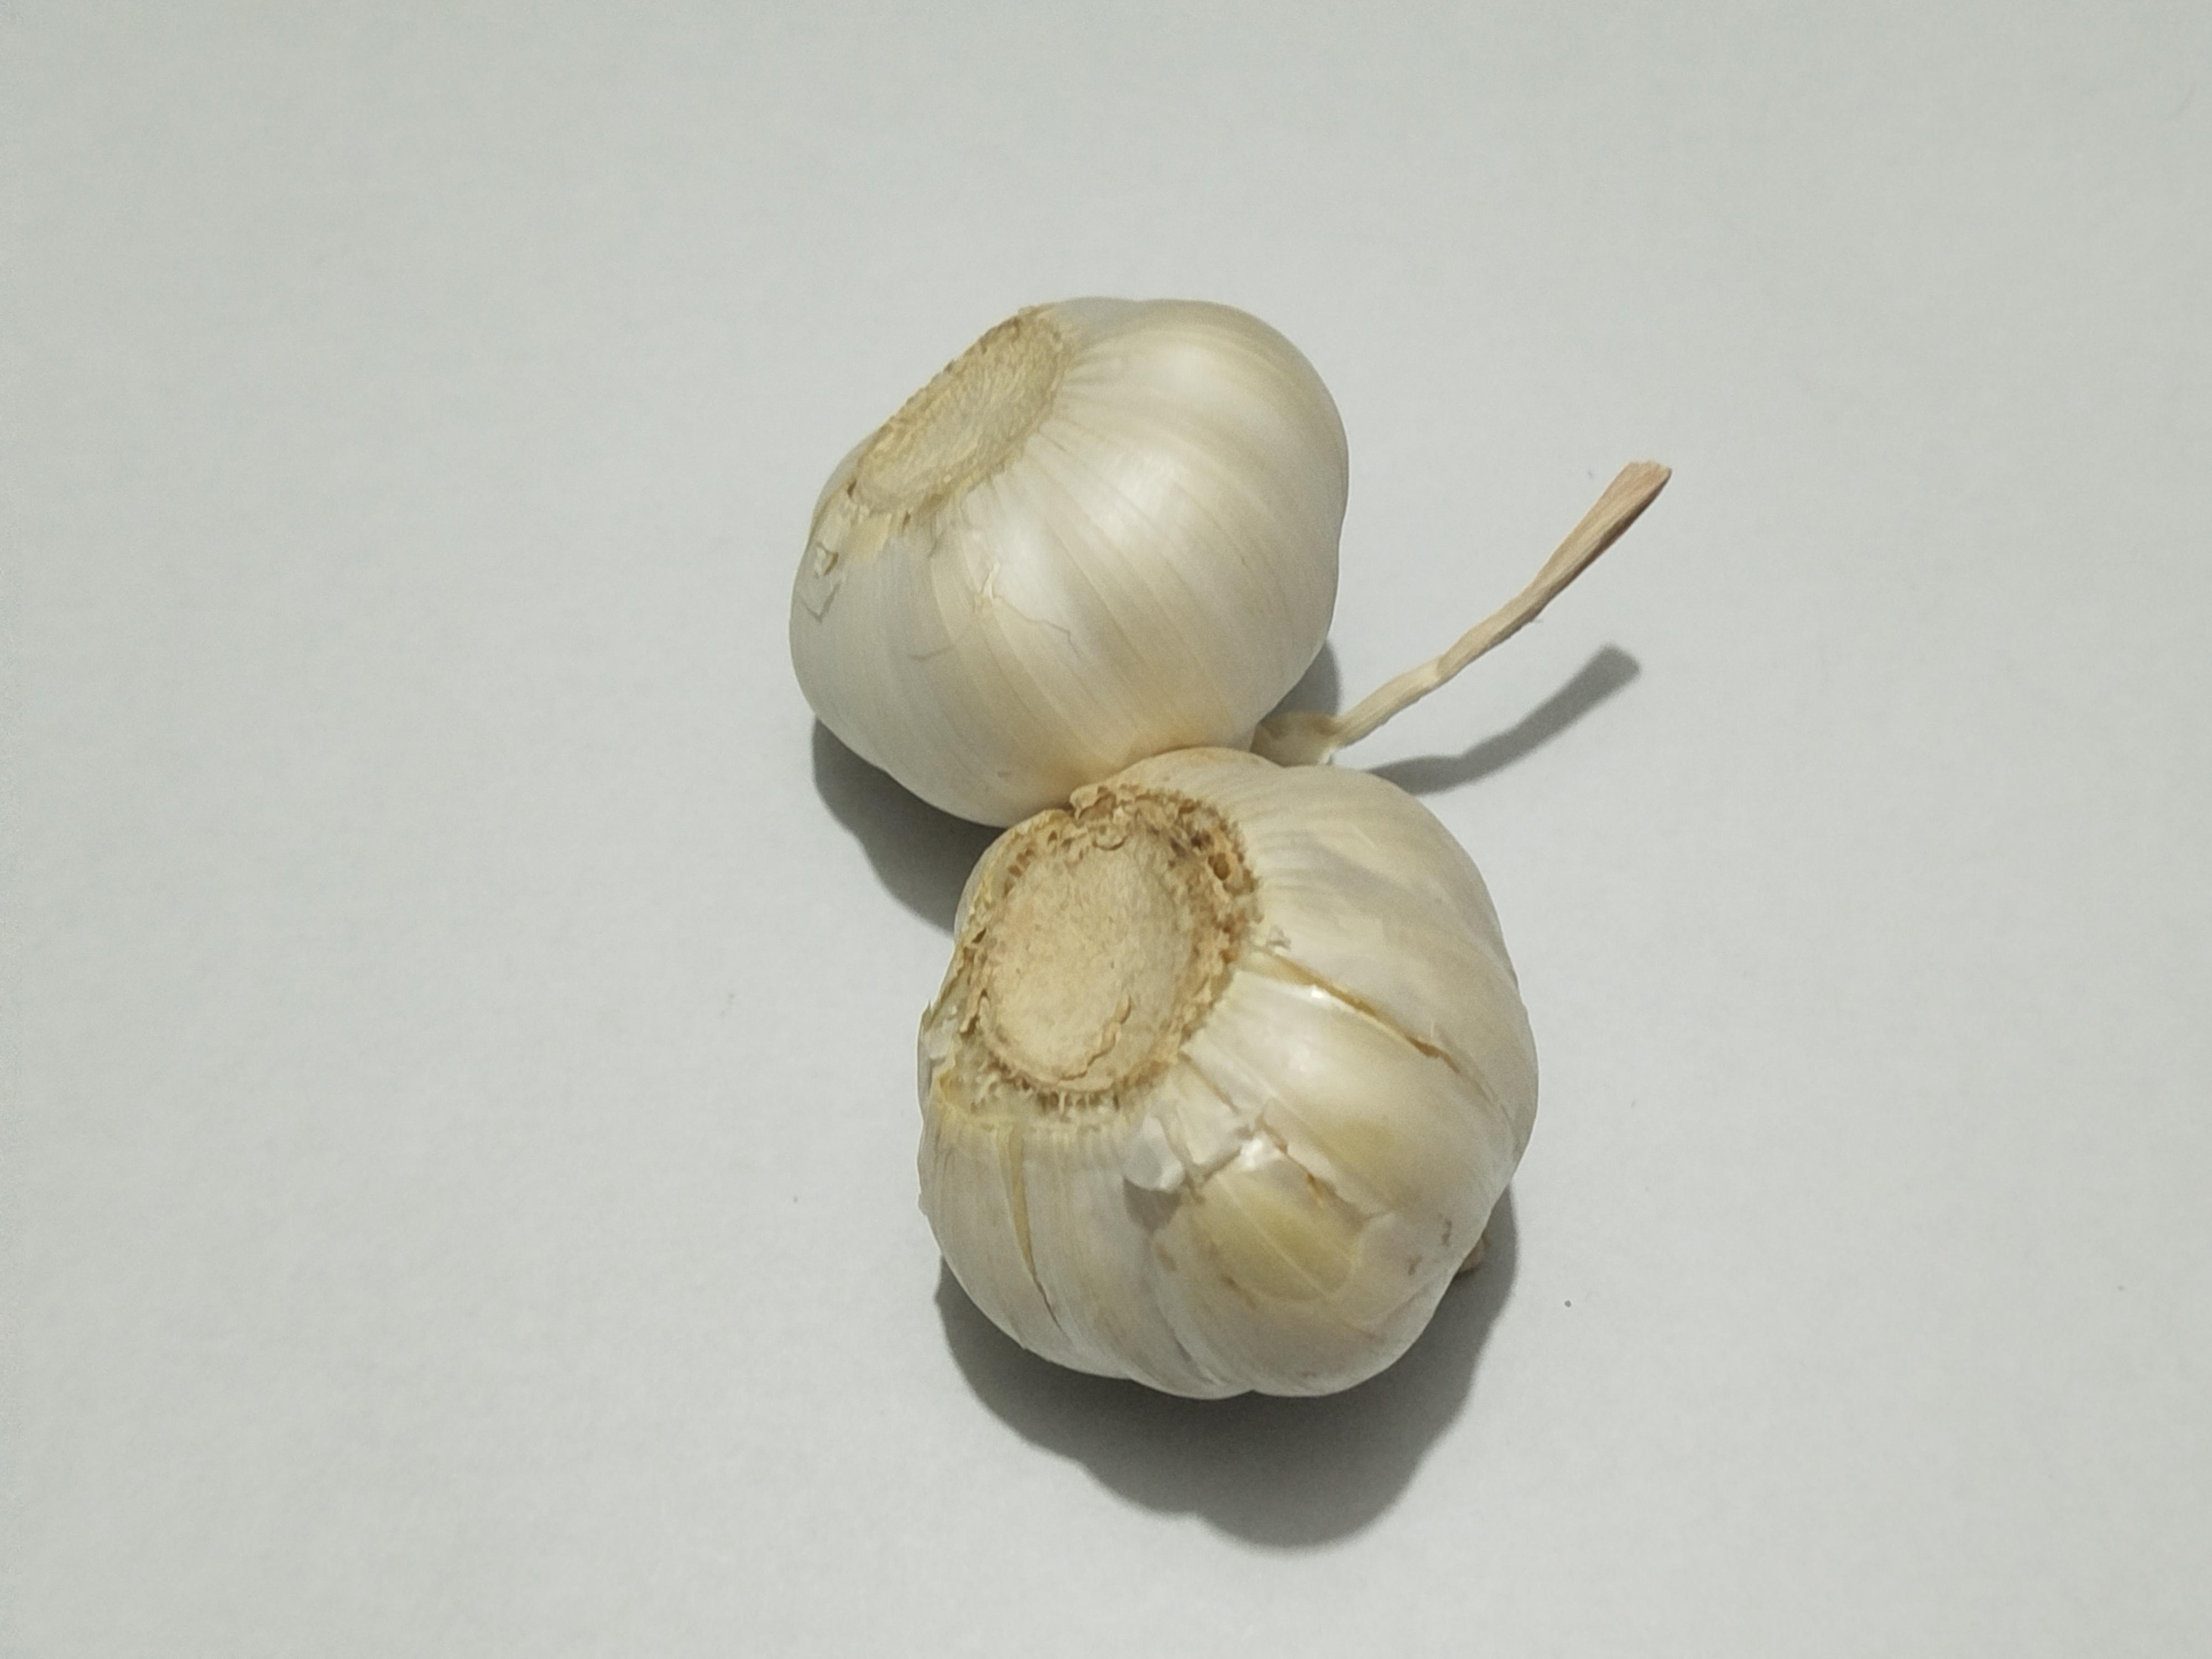
Label: Garlic